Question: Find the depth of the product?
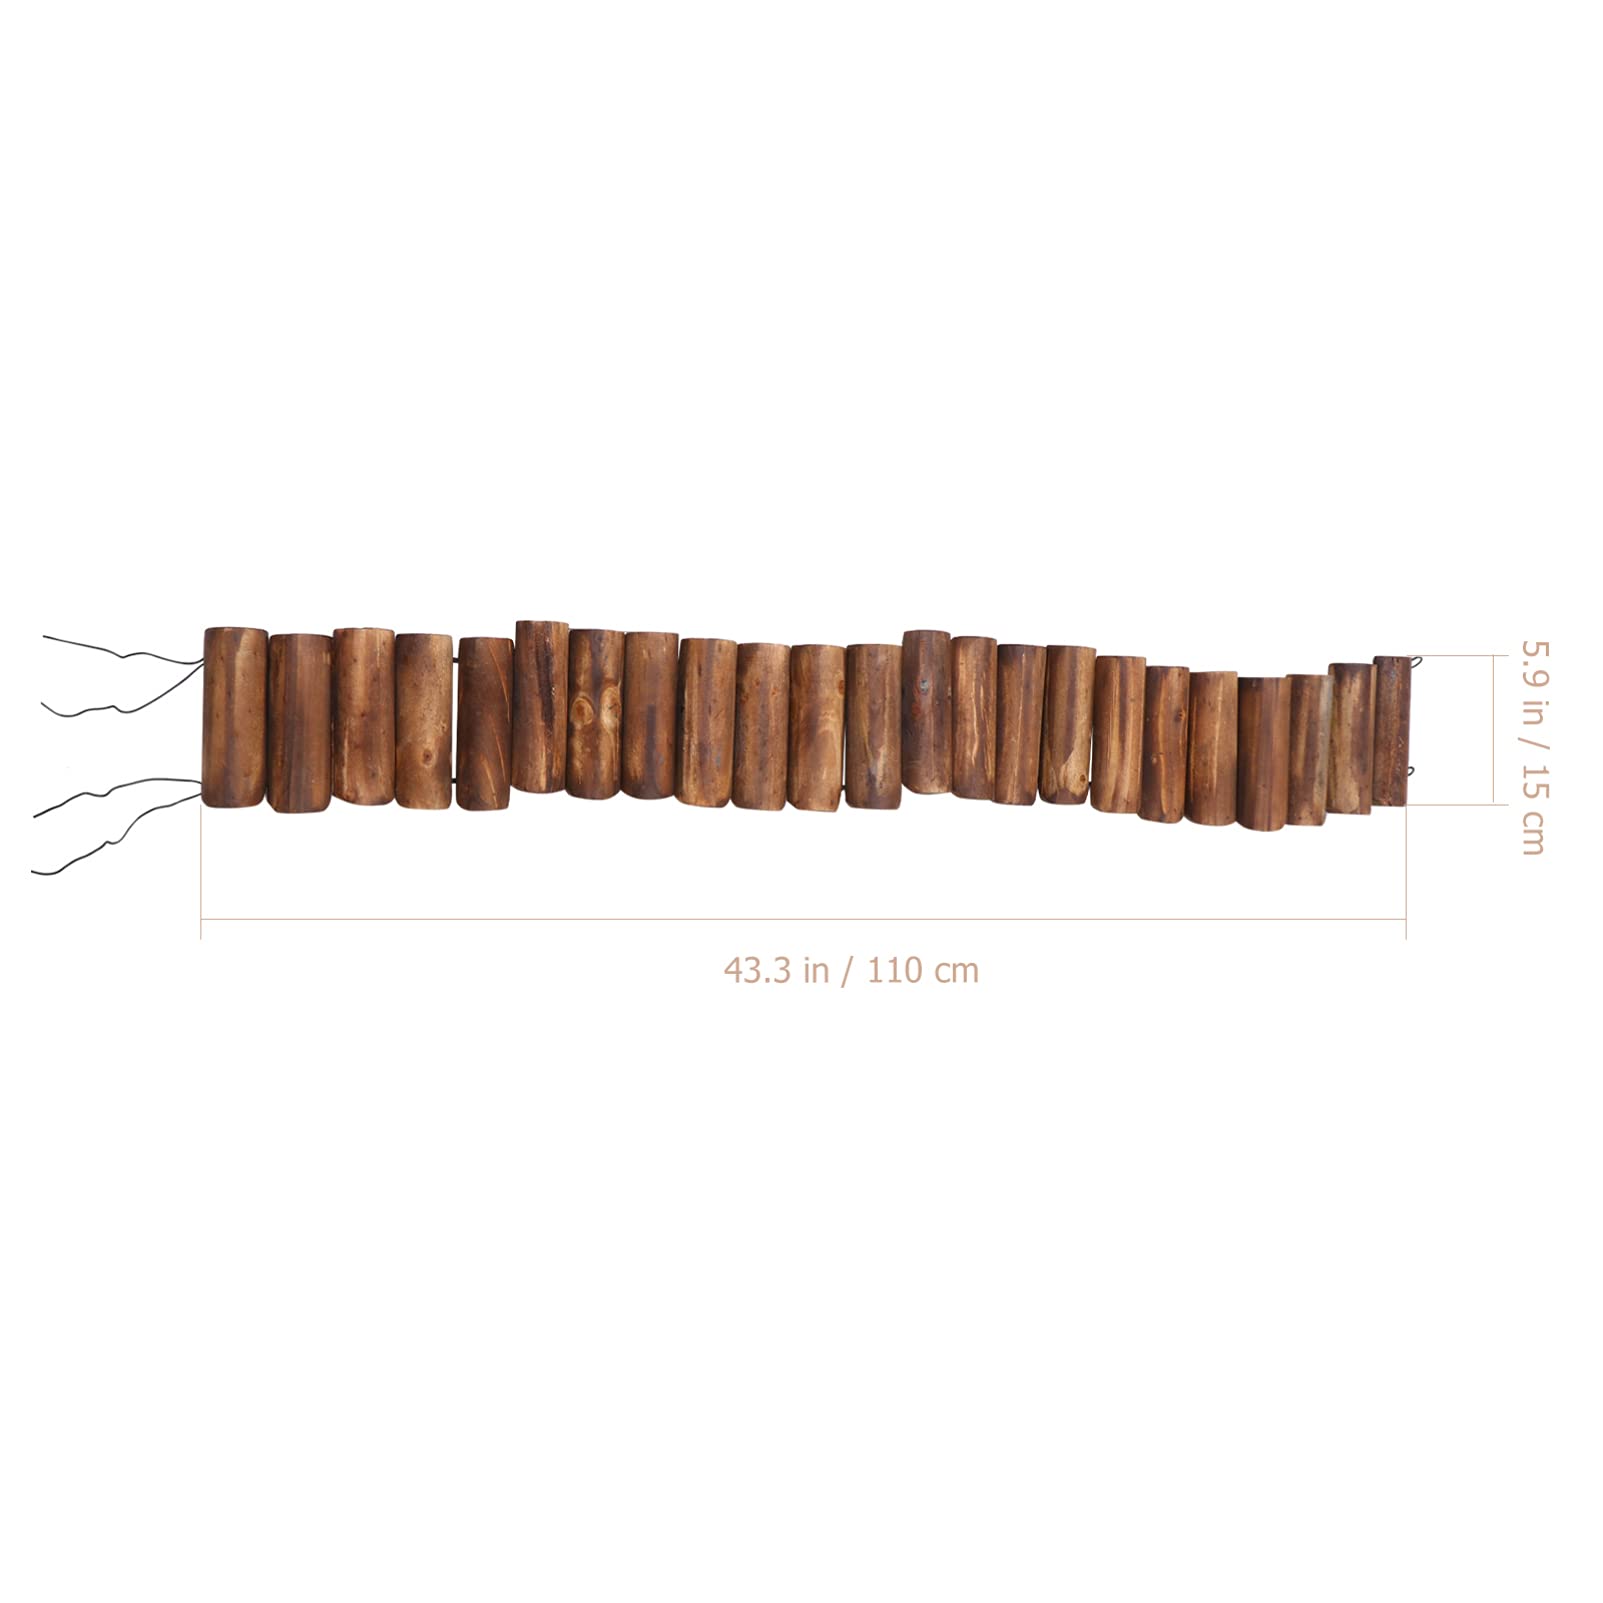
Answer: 5.9 inch